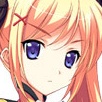
Portrait style: Anime Portrait